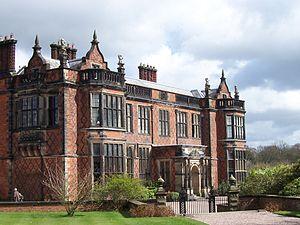
Aston by Budworth est une localité d'Angleterre située dans le comté de Cheshire.
Cette liste des musées du Cheshire, en Angleterre, contient des musées qui sont définis dans ce contexte comme des institutions qui recueillent et soignent des objets d'intérêt culturel, artistique, scientifique ou historique. leurs collections ou expositions connexes disponibles pour la consultation publique. Sont également inclus les galeries d'art à but non lucratif et les galeries d'art universitaires. Les musées virtuels ne sont pas inclus.